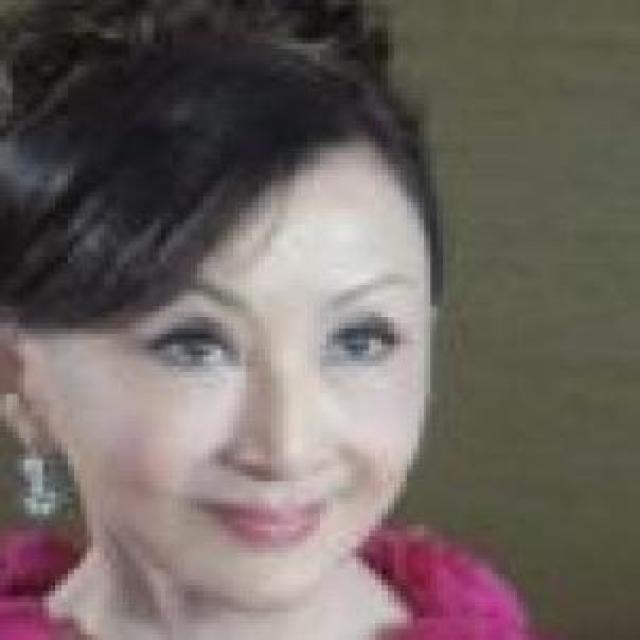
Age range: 45-64